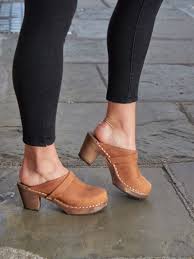
Label: Clog